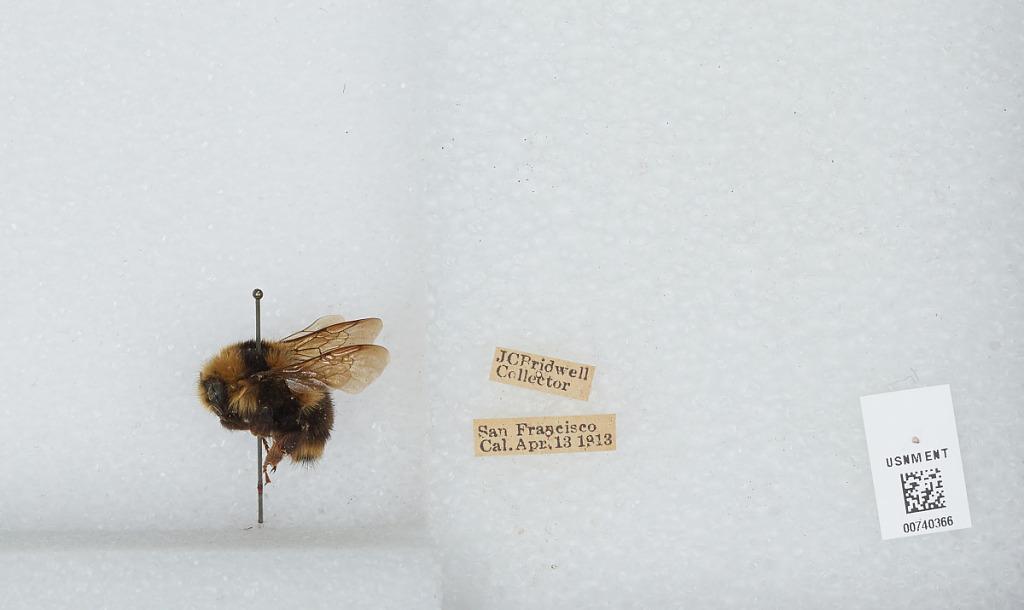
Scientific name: Bombus (Pyrobombus) bifarius Cresson
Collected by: J. Bridwell
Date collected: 1913-4-13
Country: United States
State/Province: California
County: San Francisco
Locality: San Francisco
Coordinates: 37.78, -122.42